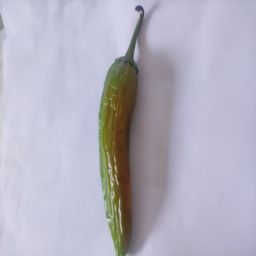
Crop: New Mexico Green Chile
Quality: Old